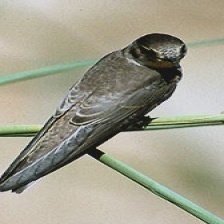
Species: SAND MARTIN
Scientific name: RIPARIA RIPARIA